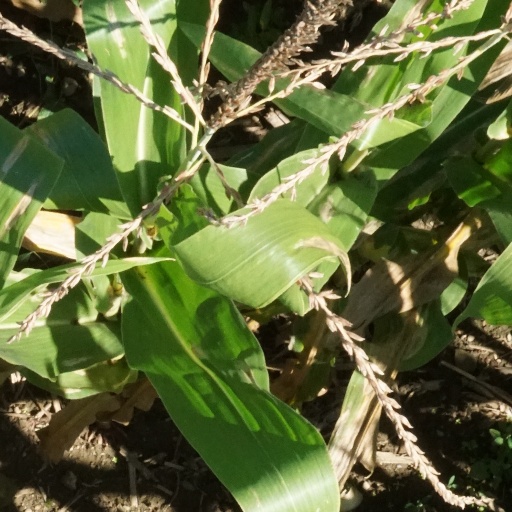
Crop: maize; corn